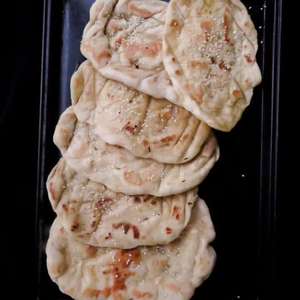
Dish: naan